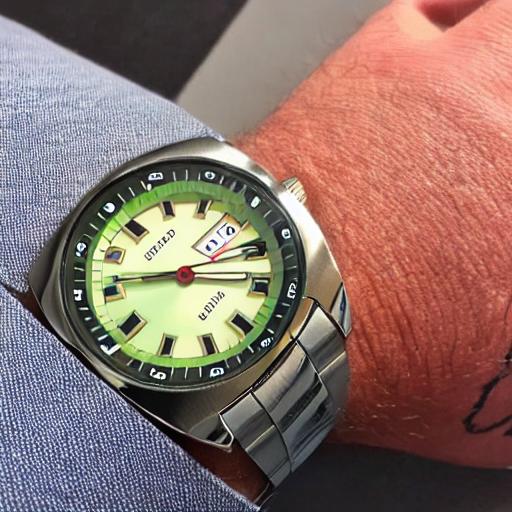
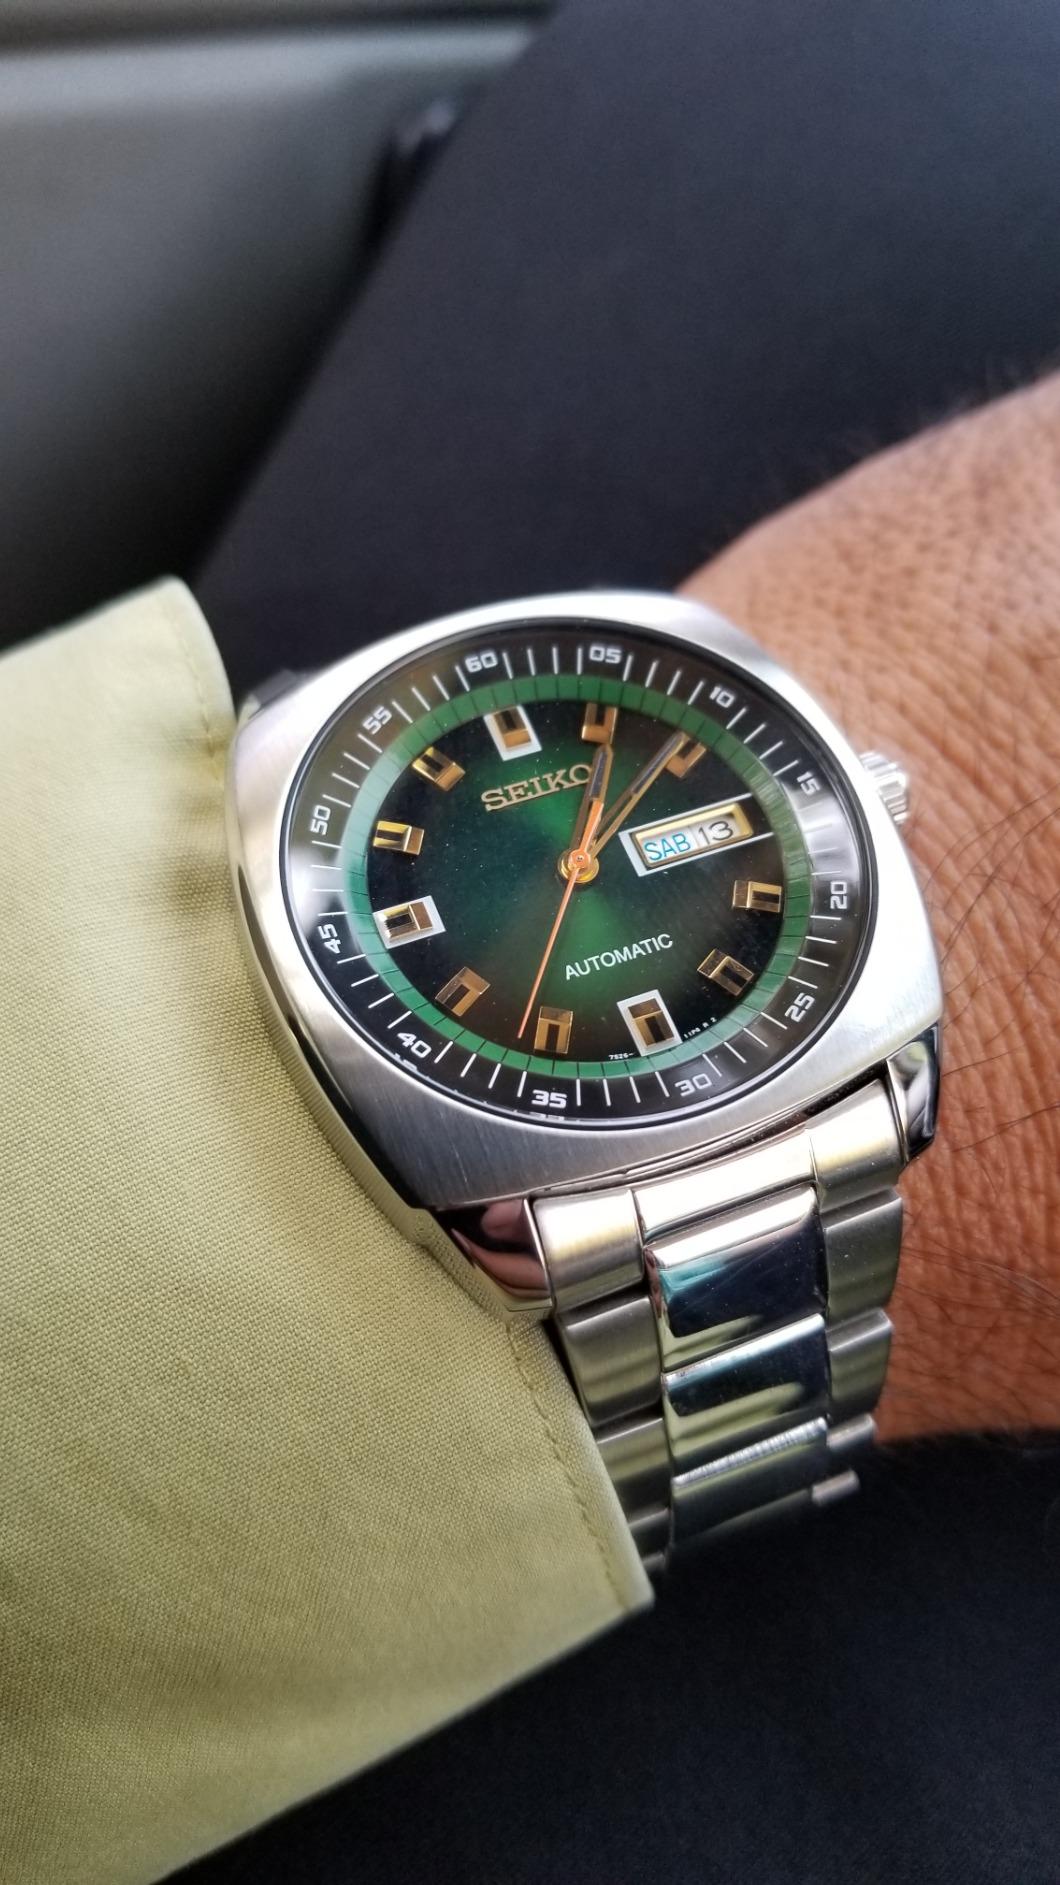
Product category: accessories_watch
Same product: no